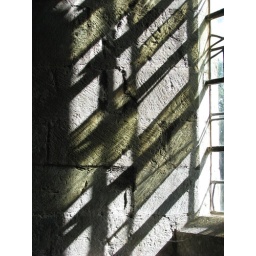
Taken in the same church near Hereford.  I loved the pattern and colour the window left on the stone.